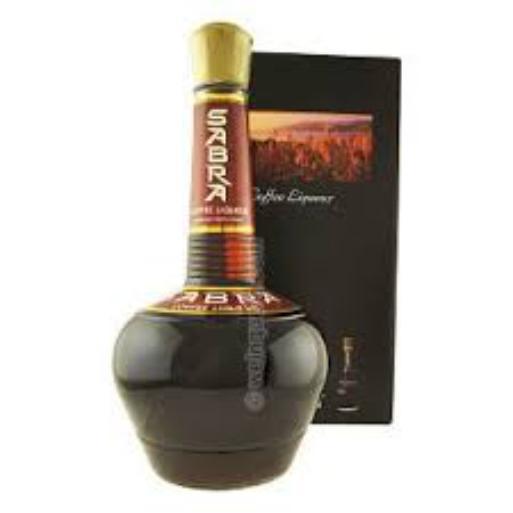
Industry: Food